Ryūsendō

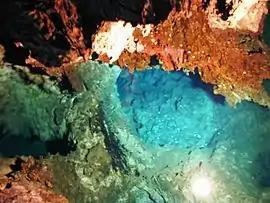
Underground lake

Ryūsendō has an accessible length of 1,200 meters, making it the 62nd longest in Japan; however, its depth of from the entrance to its lowest point is the 5th deepest in Japan. The total confirmed length of the cave is currently , although the cave may extend much further. Further exploration has been banned following a fatality in December 1968. The cave system includes at least four underground lakes, the third of which has a depth of , and the fourth of which (not accessible to the public) has a depth of over . The cave system is also home to colonies of greater horseshoe bat, eastern long-fingered bat, brown long-eared bat and Hilgendorf's tube-nosed bat as well as microbats.